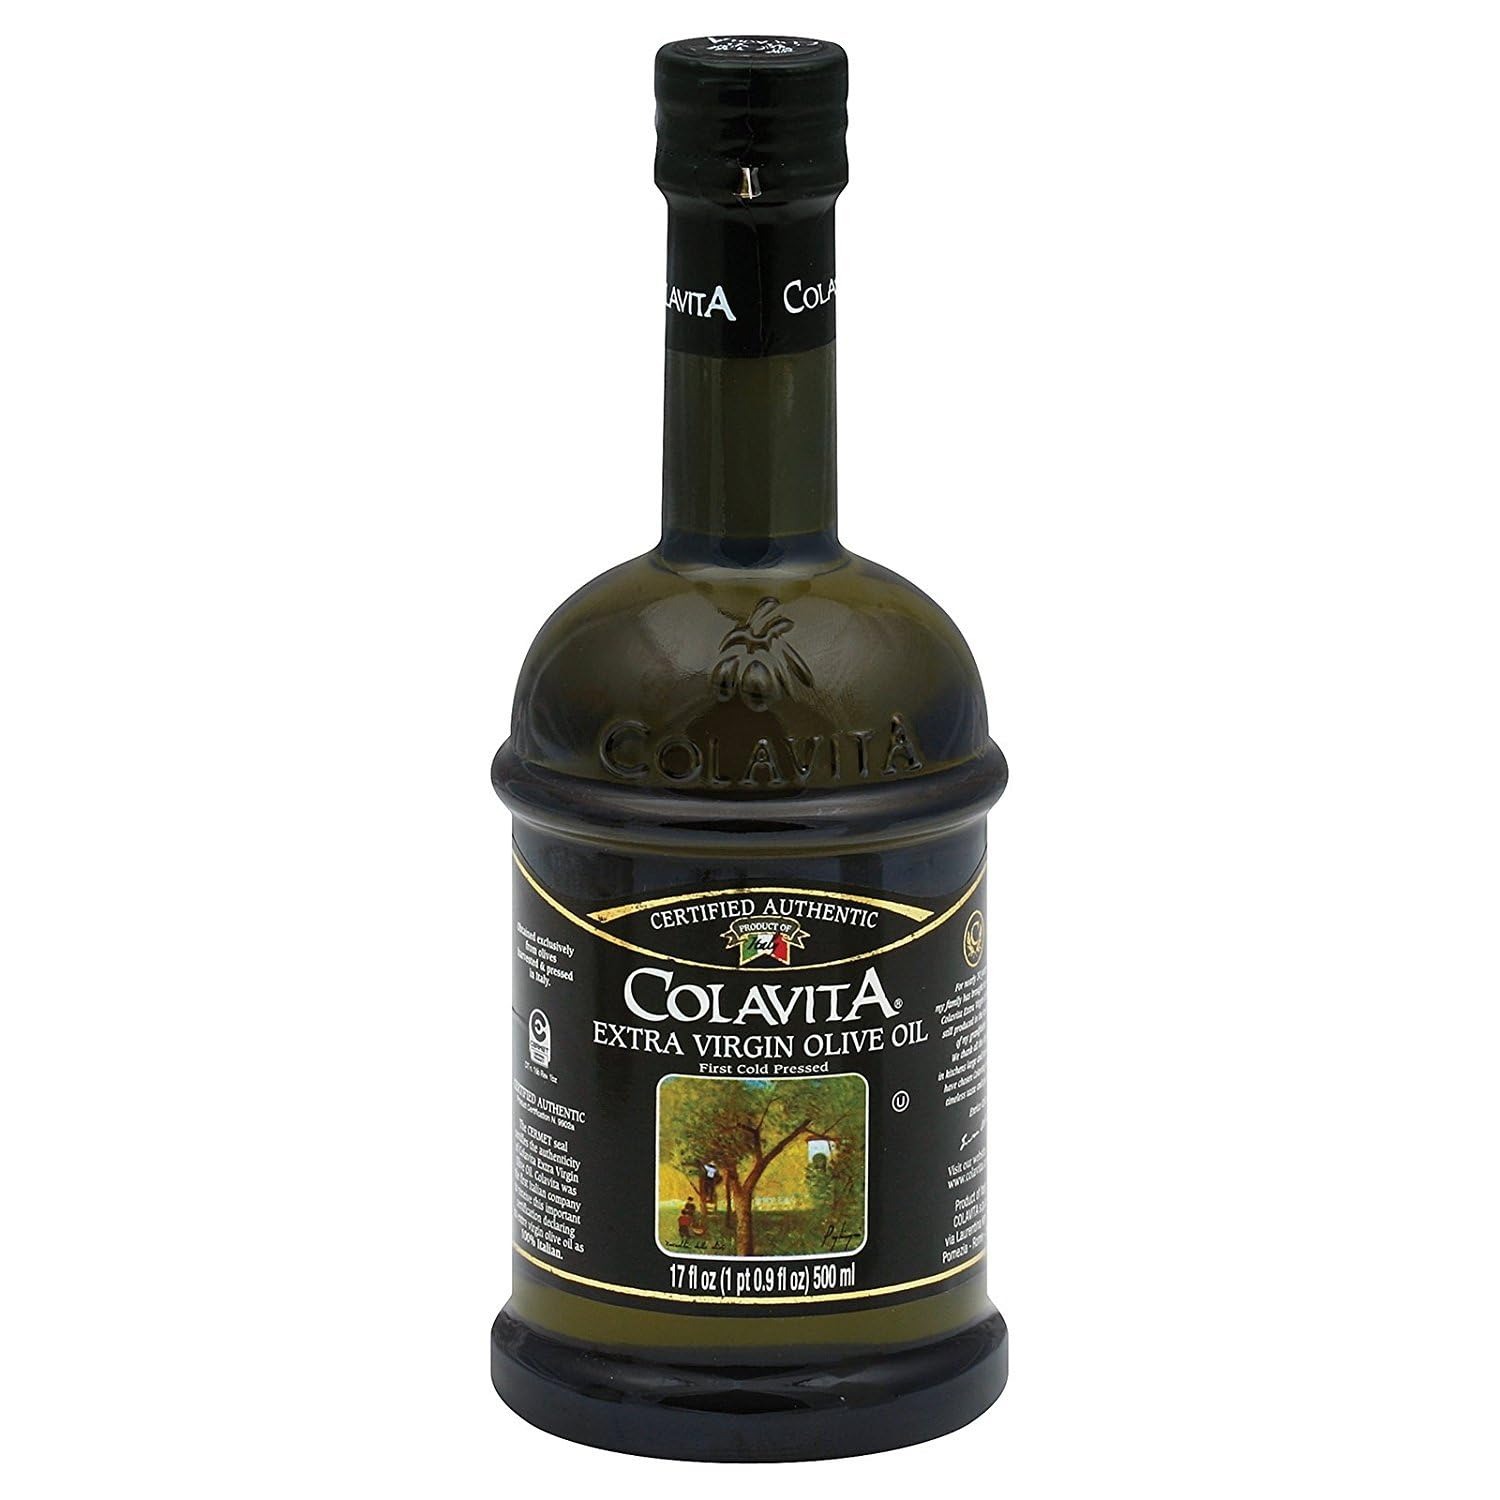
Item Name: Colavita Extra Virgin Olive Oil 17 oz (Pack of 6)
Product Description: Save On Colavita 6X 17 Oz Extra Virgin Olive Oil<Br><Br>Pressed From The Best Fruit Of The Olive Tree, It Is The Natural Juice Squeezed From Italian Olives One Day After The Harvest. Unmatched For Freshness And Flavor, Colavita Guarantees Its Product To Be 100% Italian Olive Oil And Properly Labeled.: <Br><Br>(Note: This Product Description Is Informational Only. Always Check The Actual Product Label In Your Possession For The Most Accurate Ingredient Information Before Use. For Any Health Or Dietary Related Matter Always Consult Your Doctor Before Use.)
Value: 102.0
Unit: Ounce

Price: 14.99